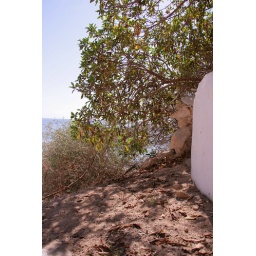
A bushy tree leaving a shadow on the sandstone rocks on the beach of Albufeira, Algarve in Portugal.